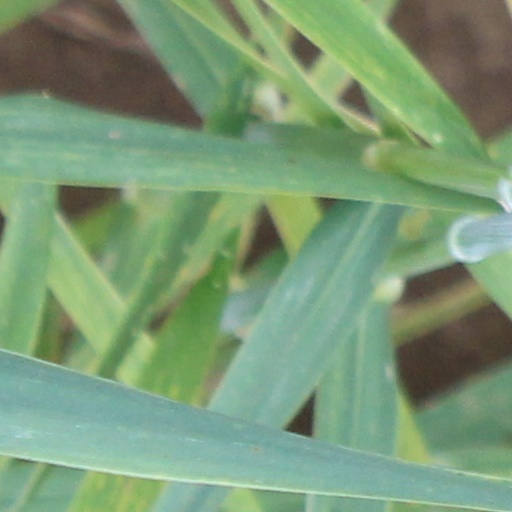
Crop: wheat